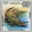
Label: crocodile